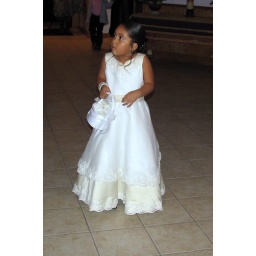
flower girl in the back